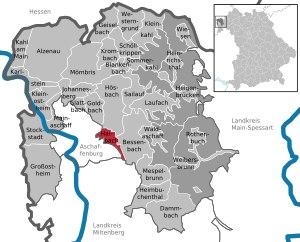
Haibach est une commune allemande de Bavière, située dans l'arrondissement d'Aschaffenbourg et le district de Basse-Franconie.